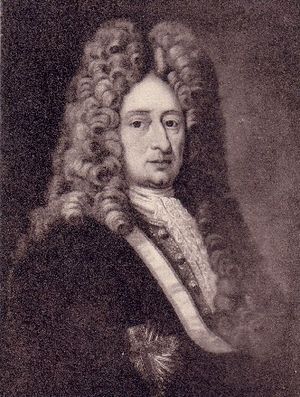
Eggert Christopher von Knuth (1643-1697)
Eggert Christopher von Knuth
Eggert Christopher von Knuth var godsejer og gehejmeråd.